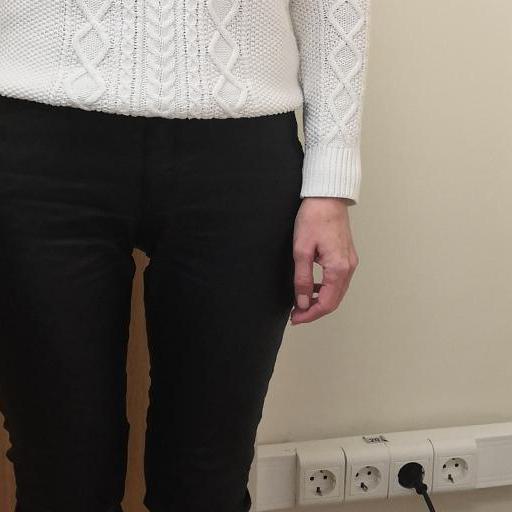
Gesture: no_gesture